Duchy of Bohemia

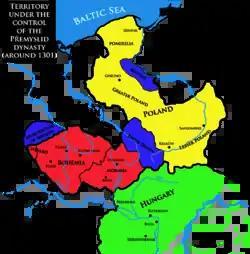
Territory under the control of the Přemyslid dynasty around 1301

During the German civil war between the Hohenstaufen king Philip of Swabia and his Welf rival Otto IV, Duke Ottokar I of Bohemia decided to support Philip, for which he was awarded with a royal coronation in 1198, this time as a hereditary title. In 1200, however, Ottokar abandoned his pact with Philip and declared for the Welf faction. Both Otto and Pope Innocent III subsequently accepted Ottokar as hereditary King of Bohemia. The Bohemian principality was then reborn into the Bohemian kingdom.